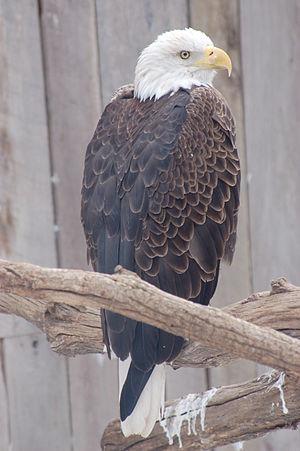
La rivière à la Pluie est une rivière formant la frontière entre le Minnesota et le sud-ouest de l’Ontario. La rivière fait environ 140 km de long.
Le parc d'État Franz Jevne est une réserve naturelle située dans l'État du Minnesota, aux États-Unis. Le parc est situé sur la rive gauche de la rivière à la Pluie, entre International Falls et Baudette, juste à la frontière canadienne.
Le parc national des Everglades, situé en Floride, aux États-Unis, s'étend sur les comtés de Miami-Dade, Monroe et de Collier. Ce parc national renferme le plus vaste milieu naturel subtropical du pays, et englobe 25 % de la région marécageuse originelle des Everglades. Visité par environ un million de personnes par an, le parc a été déclaré réserve de biosphère en 1976, inscrit au patrimoine mondial de l'UNESCO en 1979 et classé zone humide d'importance internationale en 1987.